Rain (entertainer)

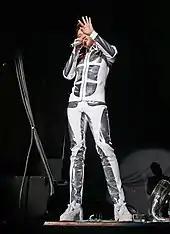
Rain performing during The Squall World Tour in Shenzhen, 2015

From late 2015 to 2016, Rain embarked on his second world tour, titled The Squall World Tour. On December 12, 2016, R.A.I.N. Company announced that Rain would release a new album in 2017 with a series of promotional activities to accompany his musical comeback. He released the single "The Best Present", produced by Psy on January 14, 2017. In October 2017, Rain appeared as a mentor on KBS' survival audition program, "". On November 7, it was announced that Rain would come back with a new mini album in December with a comeback special titled "2017 Rain is Back" airing December 3 on KBS. The comeback special was followed by a series of variety and music show promotional activities. Rain's album, "My Life" was released on December 1, 2017.